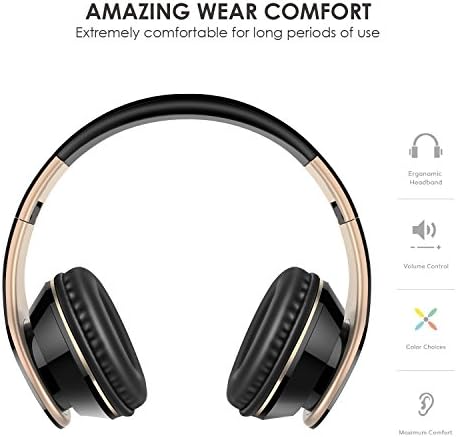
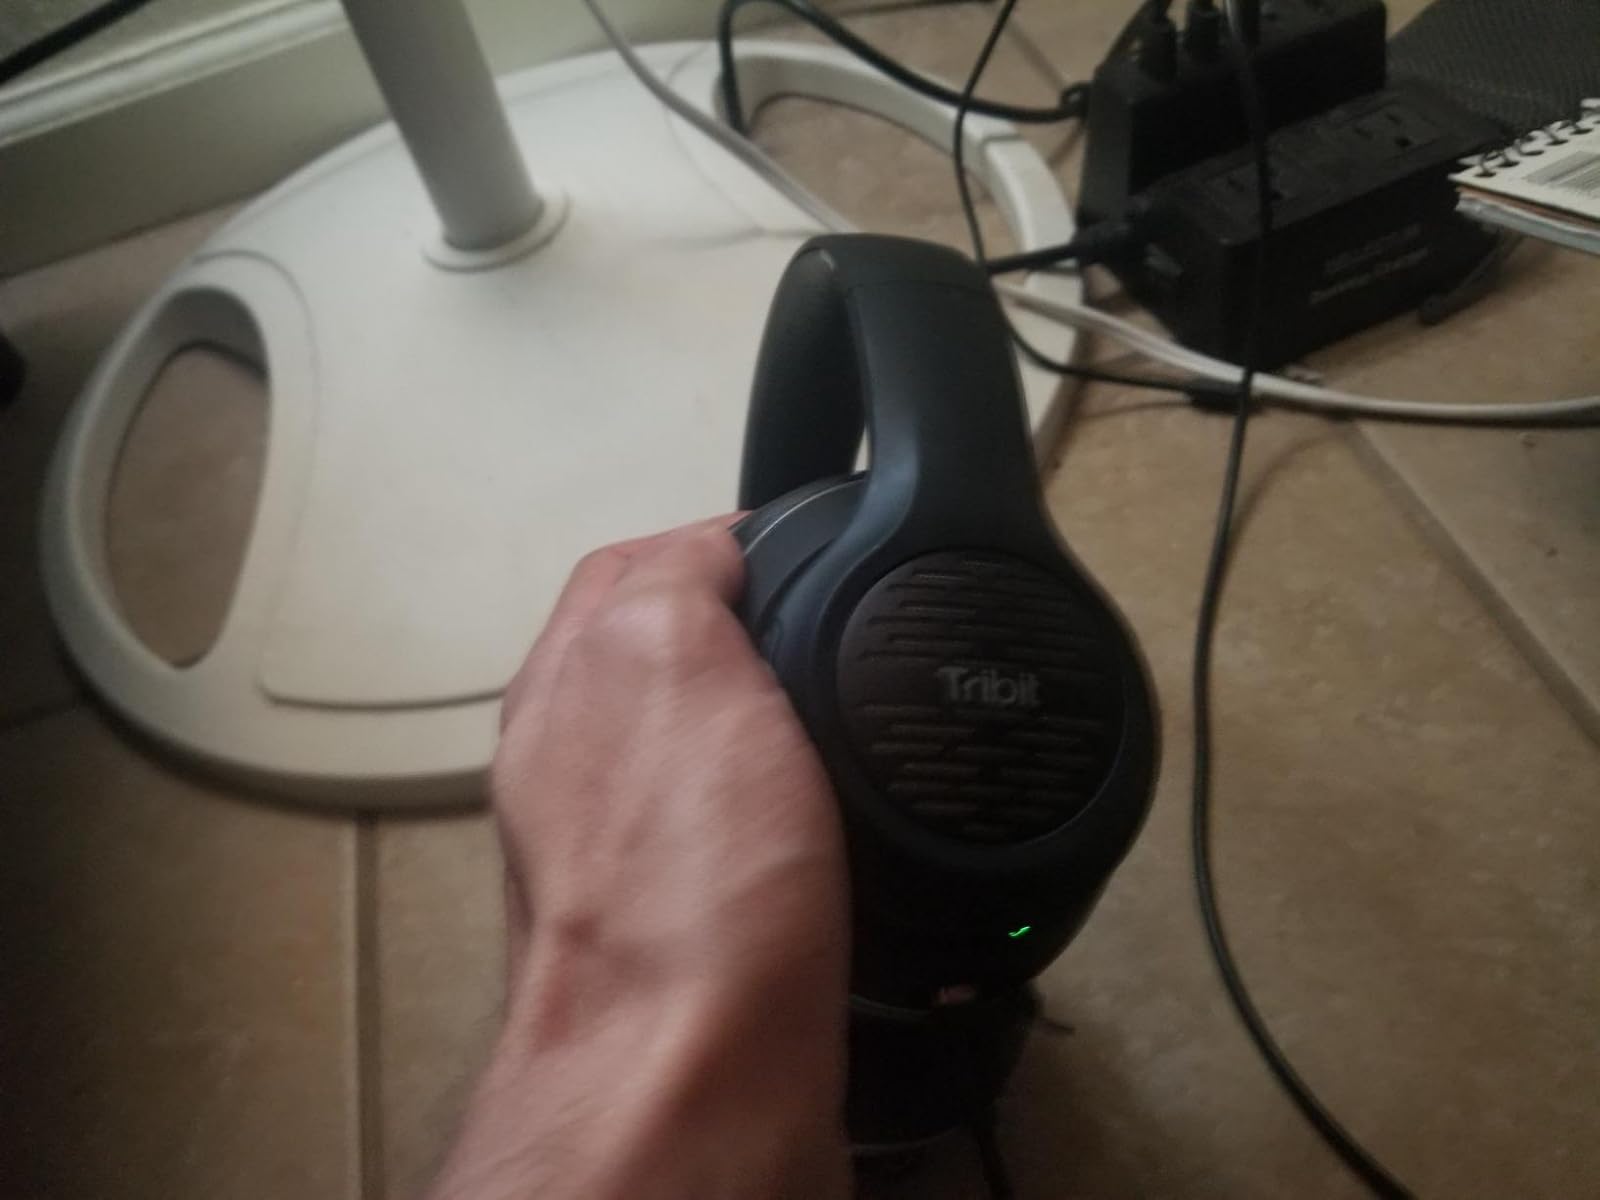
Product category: headphones
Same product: no